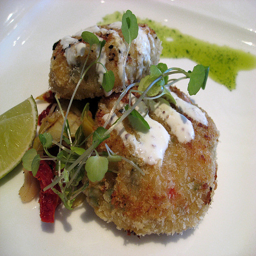
Two deep fried patties are adorned with white sauce, green sauce and vegetation.
A chicken fried steak decorated and presented on a dish.
A plate filled with fried foods covered in cream.
The crab cakes are served with a green puree  and a wedge of lime.
a close up of food on a plate with sauces on the food